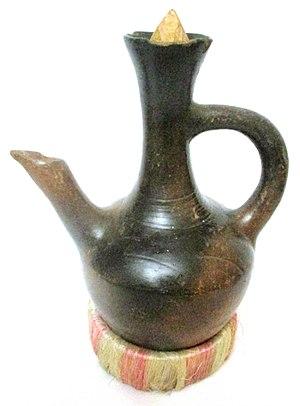
La caféiculture en Éthiopie est une ancienne tradition. L'Éthiopie est le pays d'où le Coffea arabica, la plante donnant le café, est originaire.
La cafetière est un récipient ou un appareil, servant à préparer ou à servir le café.